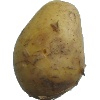
Label: Potato White 1